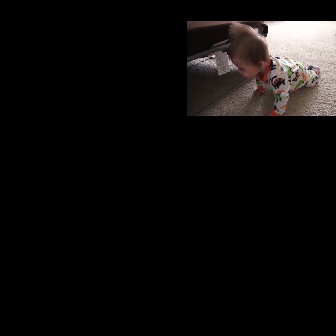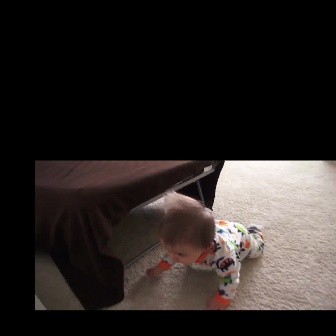
  Please identify the target specified by the bounding box [226,21,321,115] in the first image and locate it in the second image. Return the coordinates in [x_min,y_min,x_max,y_max] format.
Answer: [144,189,265,310]